Question: Where is the man sitting?
Tambaya: Ina mutumin yake zaune?
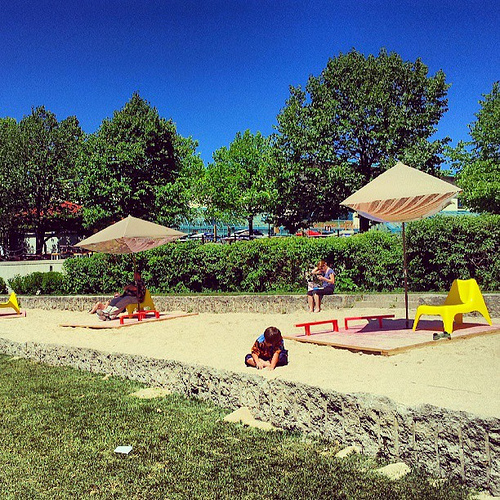
Answer: Under the umbrella.
Amsa: Ƙasan lema.